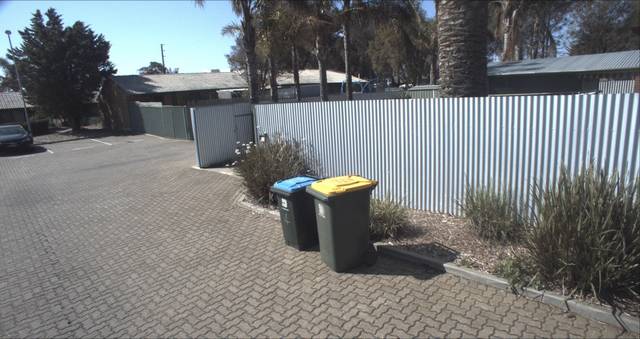
Region: Australia
Coordinates: -34.851, 138.494